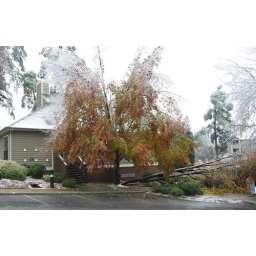
Split tree near the office